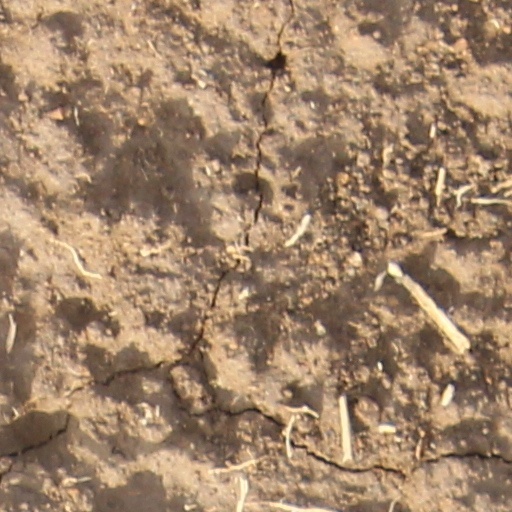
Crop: wheat